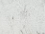
Surface type: concrete